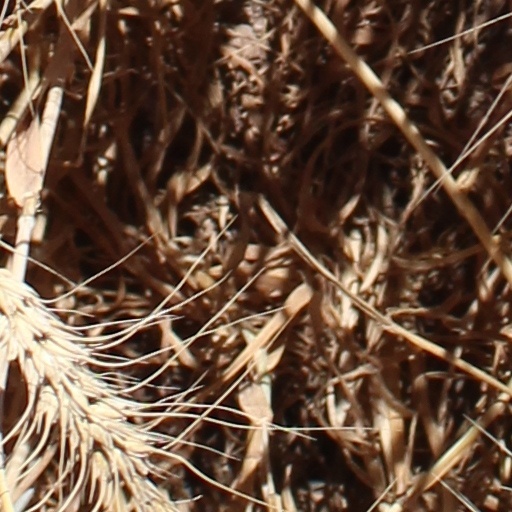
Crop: wheat